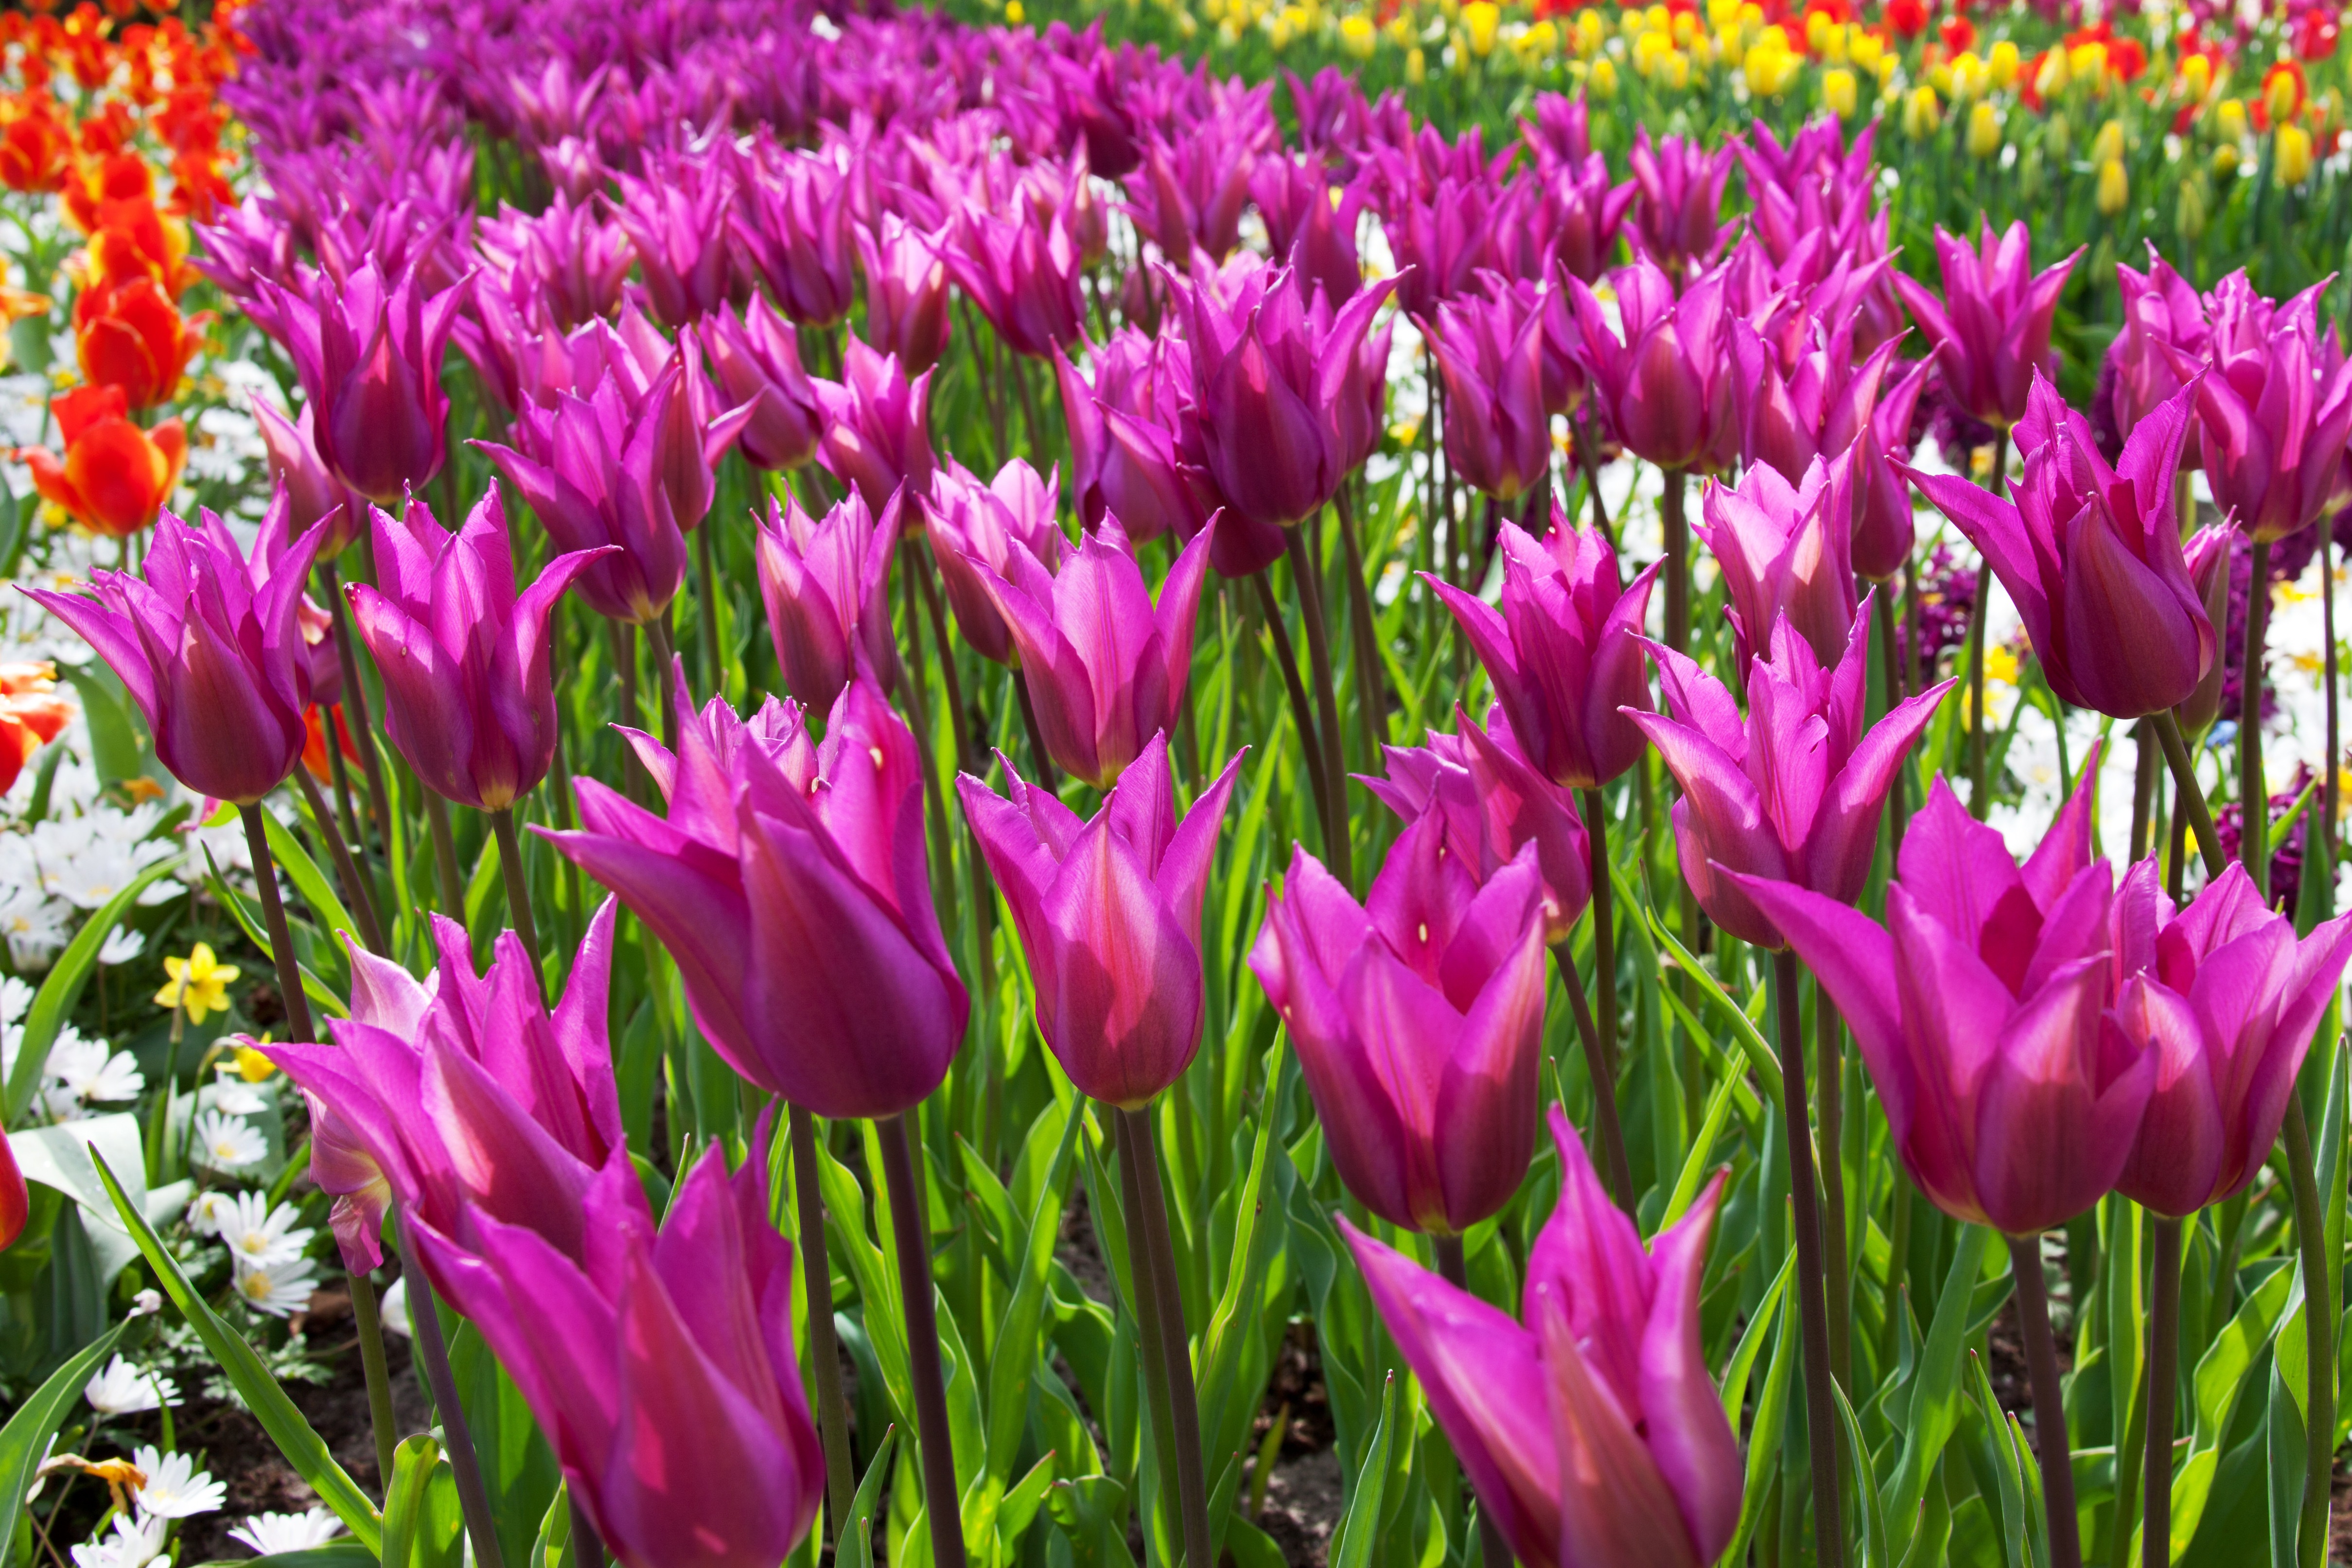
plant, flower, purple, petal, bloom, tulip, spring, green, color, fresh, colorful, garden, flora, flowers, holland, blossoms, beautiful, tulips, vibrant, flowering plant, land plant